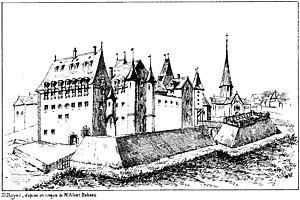
Ancien château de Pougy (Aube)
La Maison de Pougy est une famille féodale du Moyen Âge, originaire du village de Pougy, dans le comté de Champagne, et était vassale des comtes de Champagne.
Pougy est une commune française, située dans le département de l'Aube en région Grand Est.